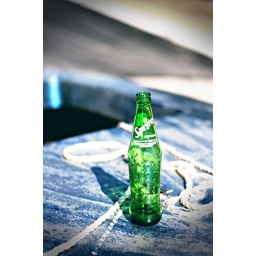
Found this bottle sitting on an old boat near a cement factory.